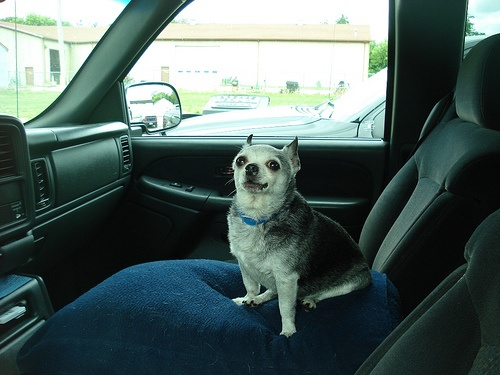
a grey dog seated on a chair of a vehicle
Old, overweight chihuahua sitting on the front seat of a car
A dog sitting in the passenger seat of a car gazing at the camera.
a close up of a dog siting on a passenger seat
The interior view of a dog sitting in the passenger side of a car.